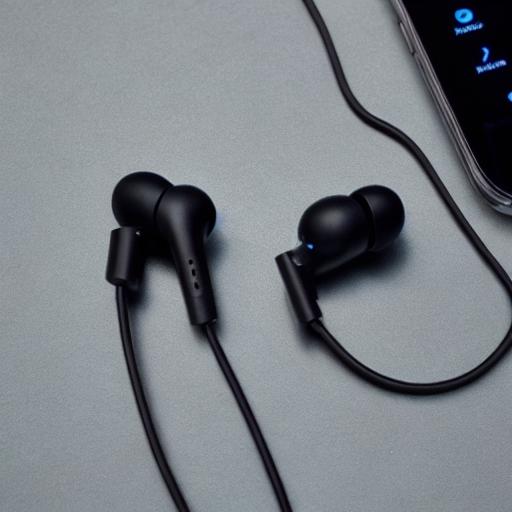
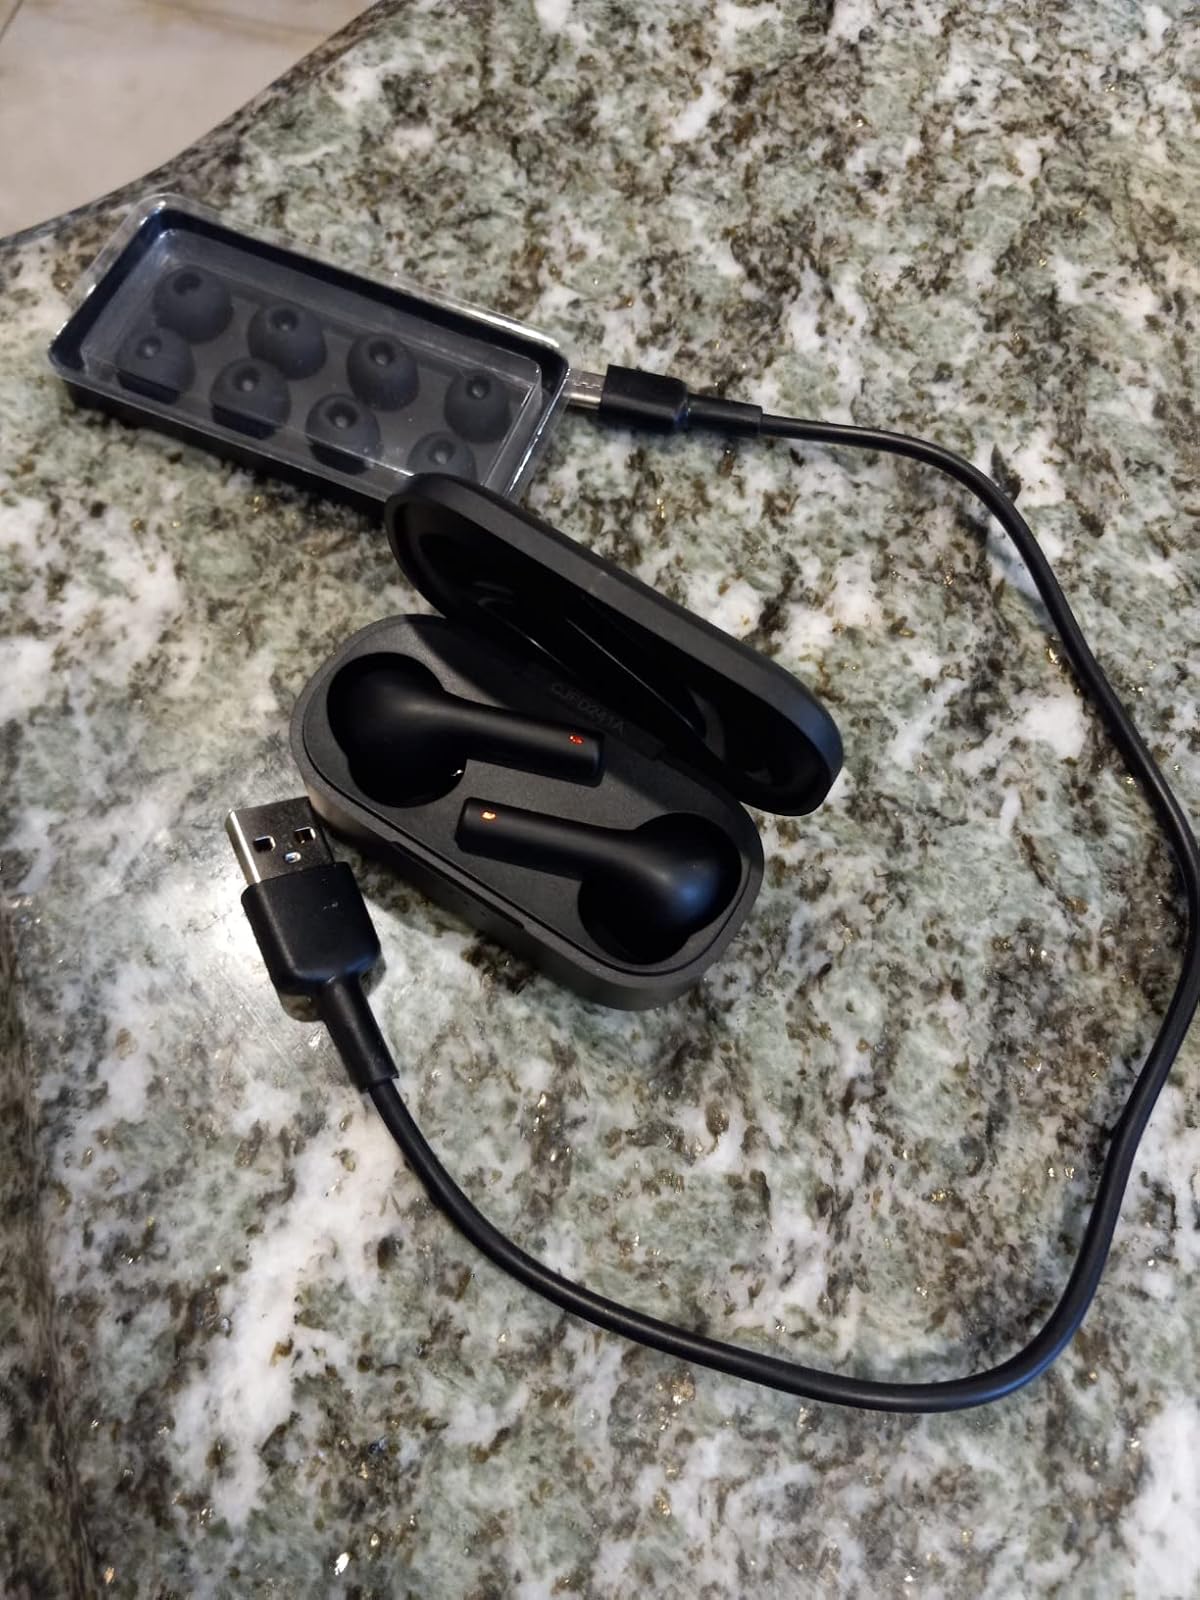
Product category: earbuds
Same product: no